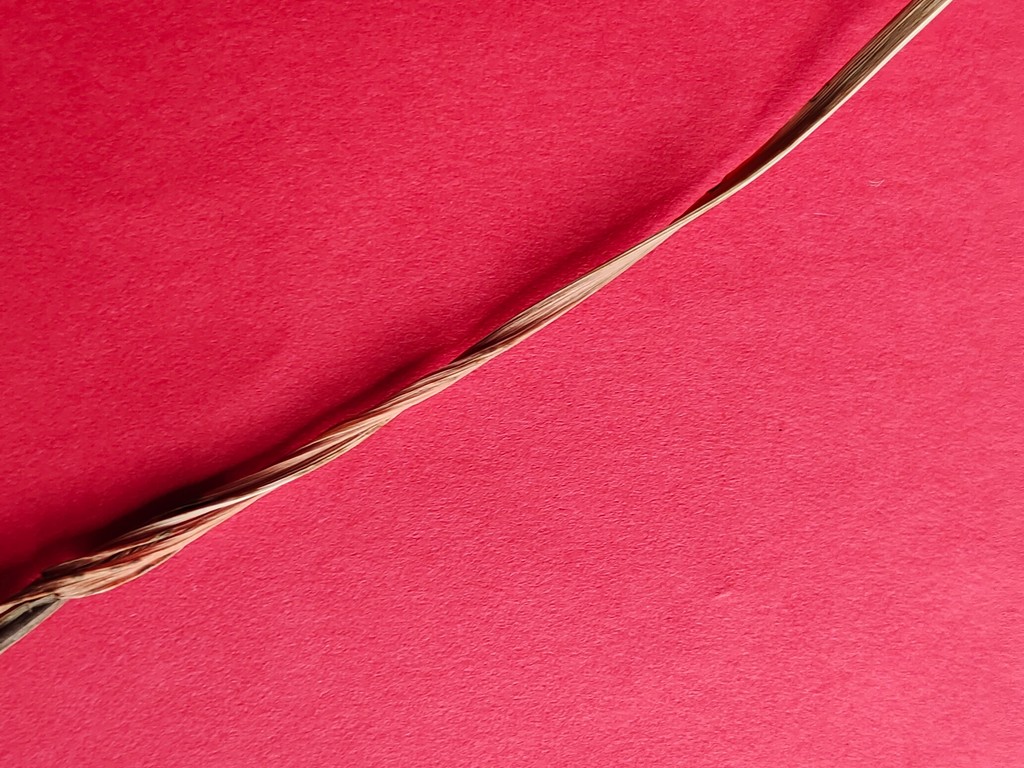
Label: Dried